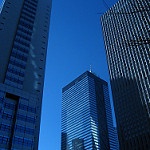
Label: buildings